Frances O'Grady, Baroness O'Grady of Upper Holloway

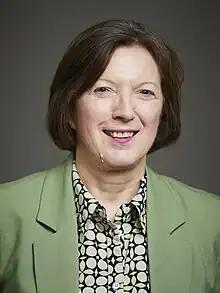
Official portrait, 2023

Frances Lorraine Maria O'Grady, Baroness O'Grady of Upper Holloway (born 9 November 1959), is a British former trade unionist leader, who served as the General Secretary of the British Trades Union Congress (TUC) from 2013 to 2022, being the first woman to hold the position. After O'Grady presented her resignation in 2022, Paul Nowak was selected to succeed her; he took up the post on 29 December 2022. O'Grady sits as a life peer in the House of Lords.